Describe the emotion expressed in this image:  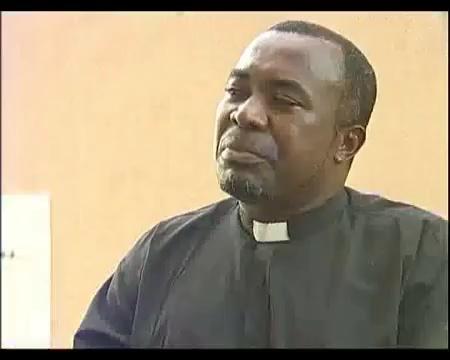
This person displays Suffering, valence and arousal with high intensity.